William M. Daley

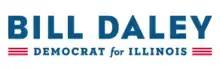
Logo from Daley's gubernatorial campaign effort

On January 6, 2011, President Barack Obama named Daley as his next White House Chief of Staff, and he took office on January 13, 2011. Daley succeeded Rahm Emanuel, who served as chief of staff during the first two years of the president's term and left the position in October 2010 to run to succeed Daley's brother as Mayor of Chicago, and Pete Rouse, who was serving as the interim chief of staff.